Genevilla

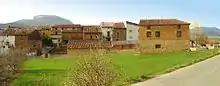

Genevilla is a town and municipality located in the province and autonomous community of Navarre, in northern Spain.